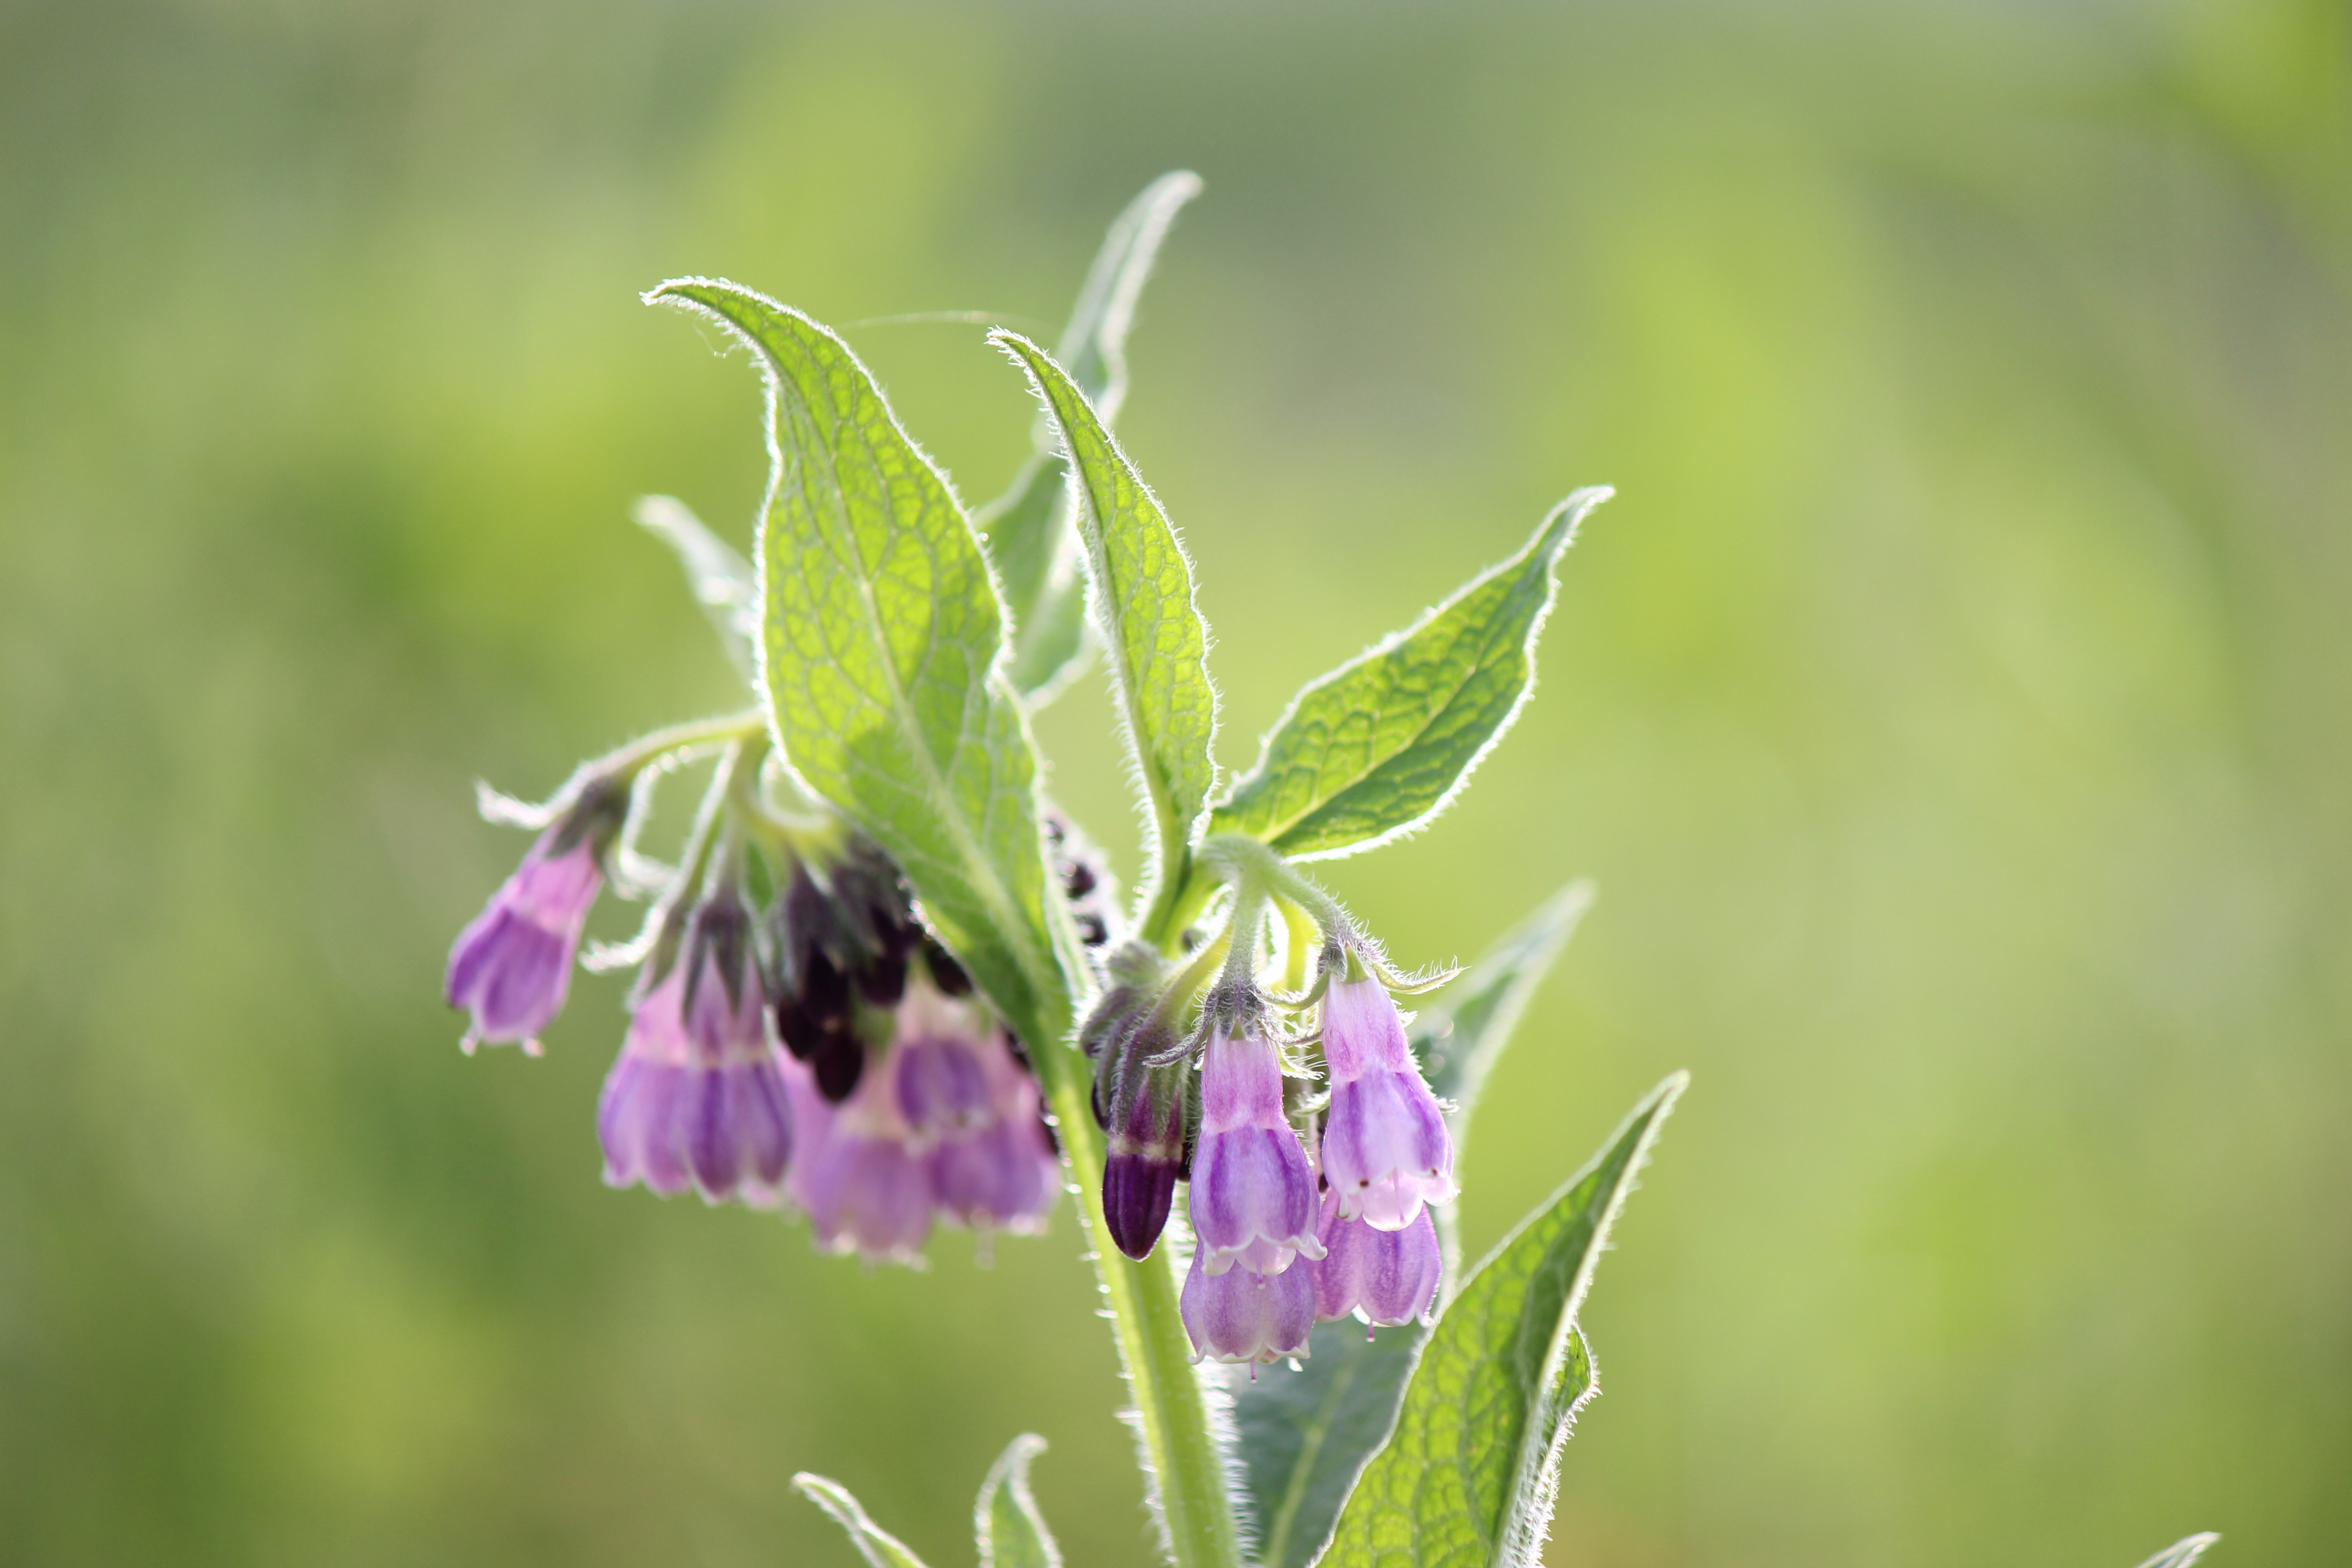
nature, grass, plant, meadow, prairie, leaf, flower, green, herb, botany, flora, wildflower, close up, shrub, fukushima, macro photography, flowering plant, comfrey, grass family, plant stem, land plant, roadside flowers